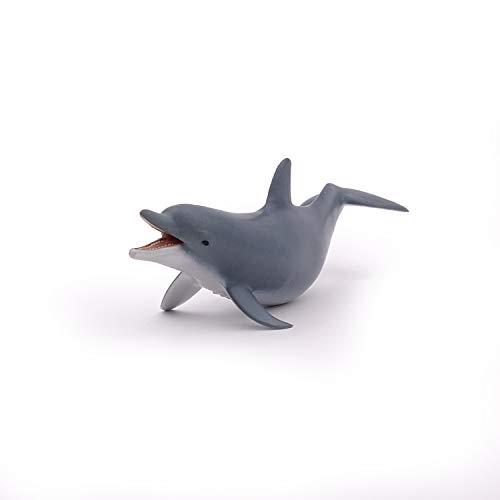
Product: Papo Playing Dolphin Figure, Multicolor
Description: Great Condition.
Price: $7.99
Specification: ProductDimensions:1.2x3.9x2.4inches|ItemWeight:1.44ounces|ShippingWeight:1.6ounces(Viewshippingratesandpolicies)|DomesticShipping:ItemcanbeshippedwithinU.S.|InternationalShipping:ThisitemcanbeshippedtoselectcountriesoutsideoftheU.S.LearnMore|ASIN:B0014NRP3W|Itemmodelnumber:56004|Manufacturerrecommendedage:3yearsandup